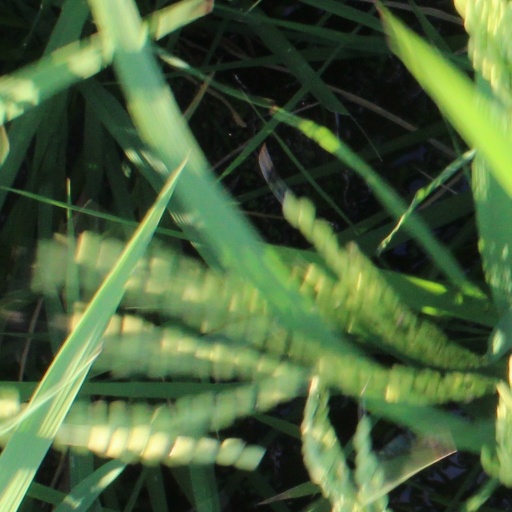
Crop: rice